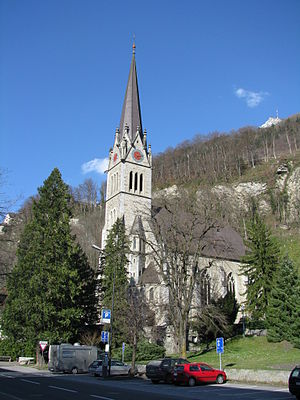
St. Florinskirche in Vaduz
Vaduz Kathedrale
St. Florinskirche in Vaduz er en nygotisk treskibet kirke i Vaduz, Liechtenstein opført i 1873 efter planer af Friedrich von Schmidt. I de følgende år blev den sidste tredjedel af det gamle byggeri stammende fra det første årtusinde nedlagt. Kirkens patron er St. Florins, der stammer fra Vinschgau og levede i det 7. århundrede.